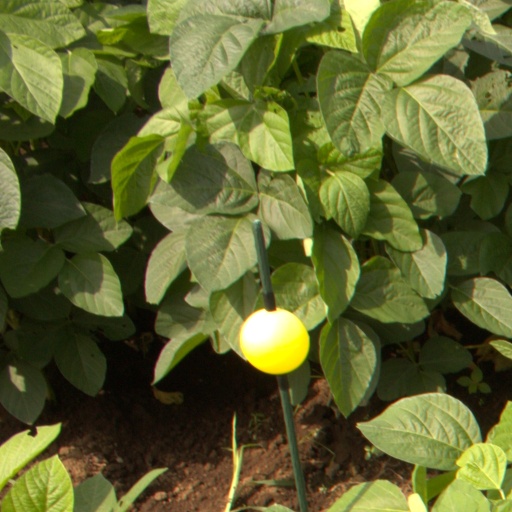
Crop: soybean